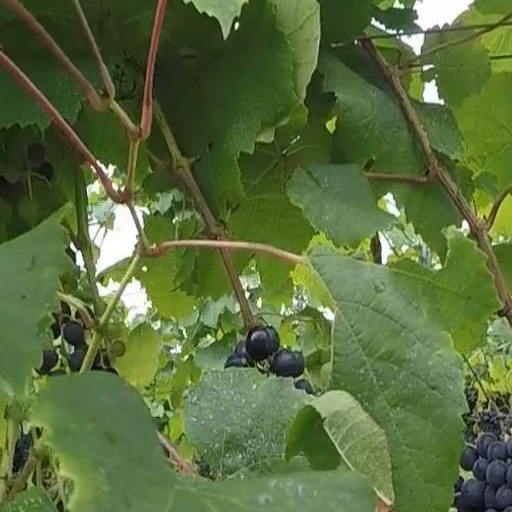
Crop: grape